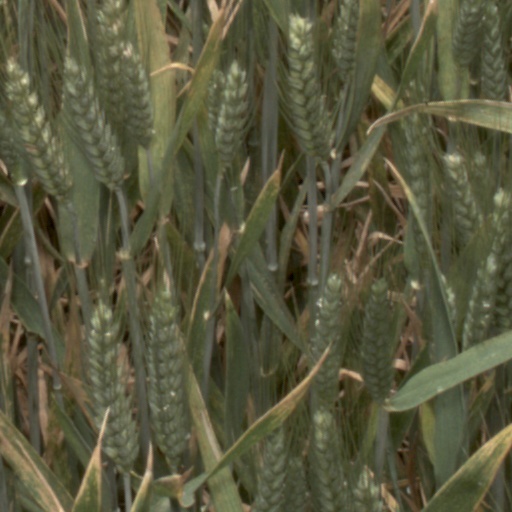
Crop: wheat